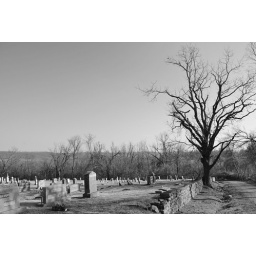
A huge tree hugs the front of the historic Cane Hill Cemetery. I liked the look of it in black and white.